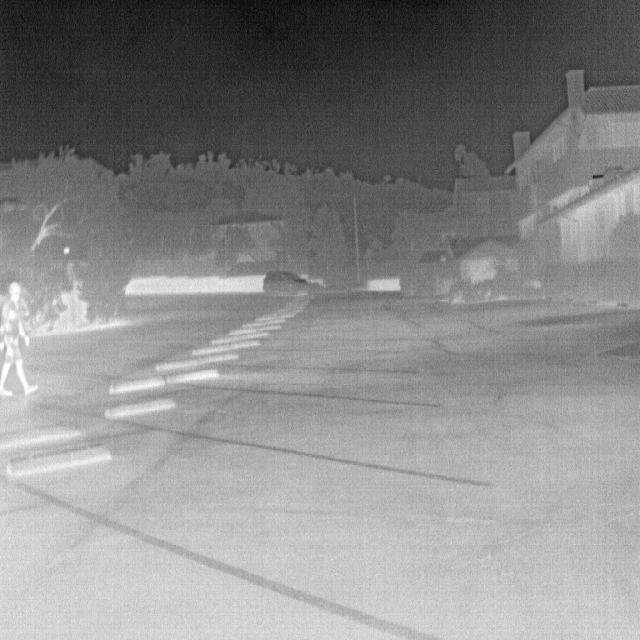
Detected objects:
label: person